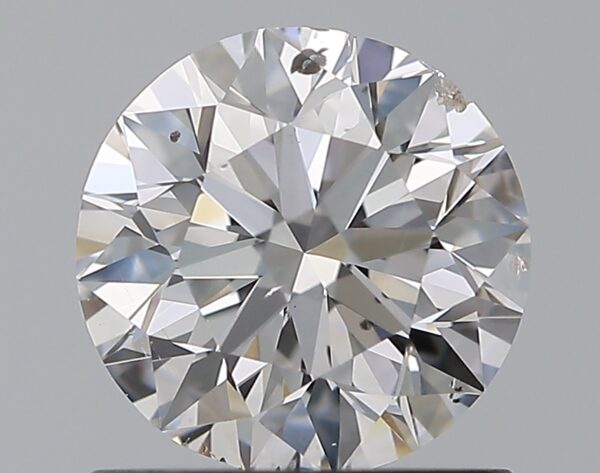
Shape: round
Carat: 1
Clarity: SI2
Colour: E
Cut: EX
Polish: EX
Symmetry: VG
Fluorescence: N
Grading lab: GIA
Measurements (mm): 6.28 x 6.37 x 4